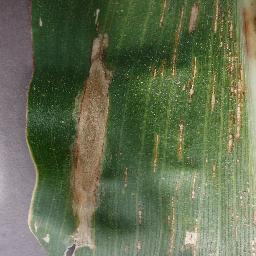
Label: Corn___Northern_Leaf_Blight